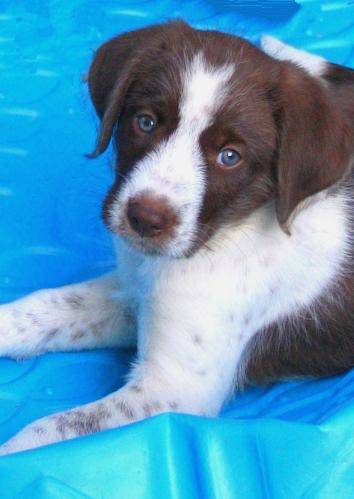
Label: dog